Alexandra Szarvas

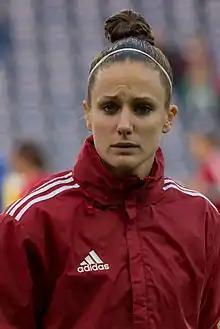
Alexandra Szarvas 2014

Alexandra Szarvas (born 7 September 1992 in Budapest) is a Hungarian football manager and former striker who is currently the head coach of the Hungary national women's football team.